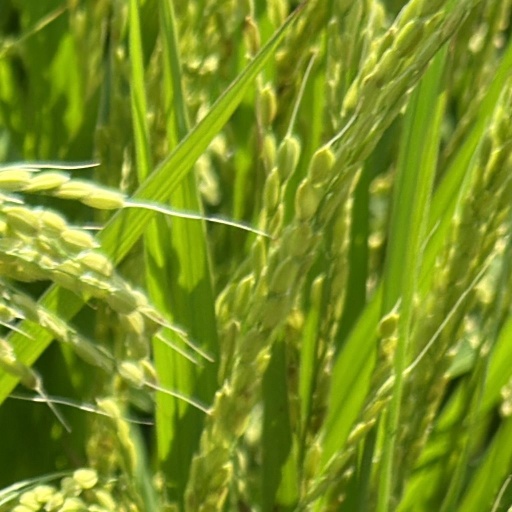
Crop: rice